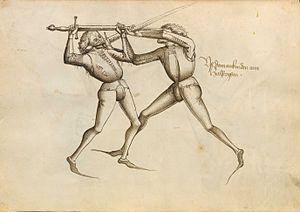
Ceci est une numérisation d'un livre historique, le Fechtbuch ('livre d'escrime') du maître d'escrime allemand Hans Talhoffer.